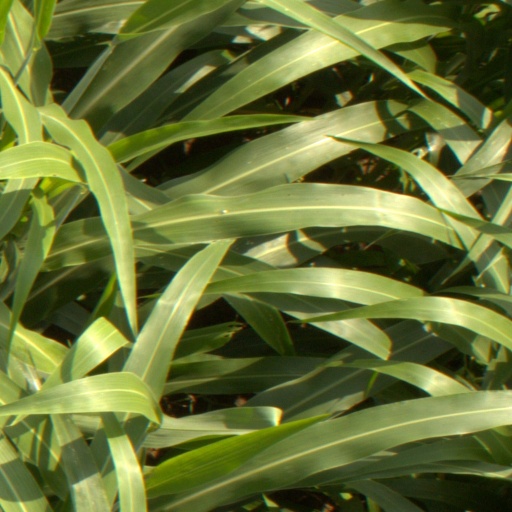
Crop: sorghum